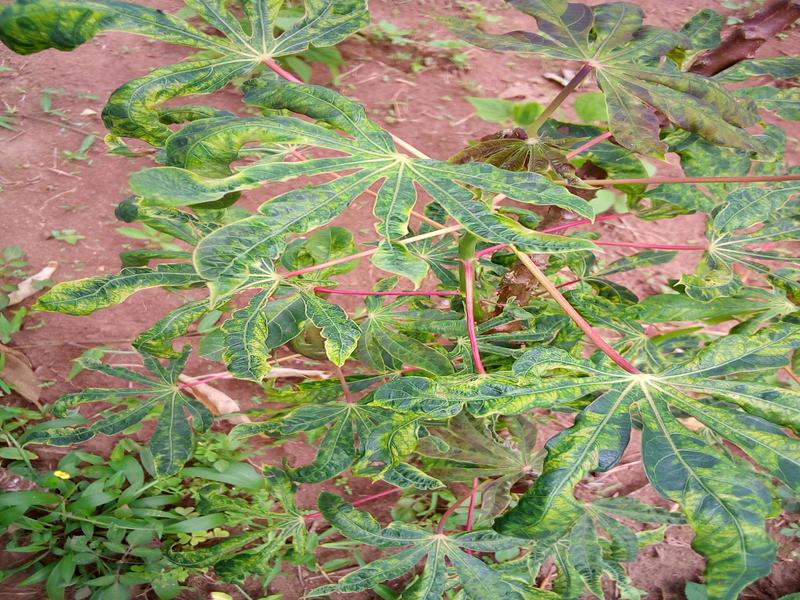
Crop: cassava
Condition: mosaic_disease